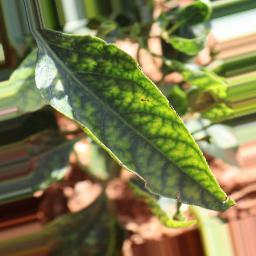
Label: nutritional